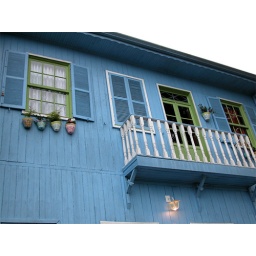
Cozy little wooden house in Paranapiacaba!